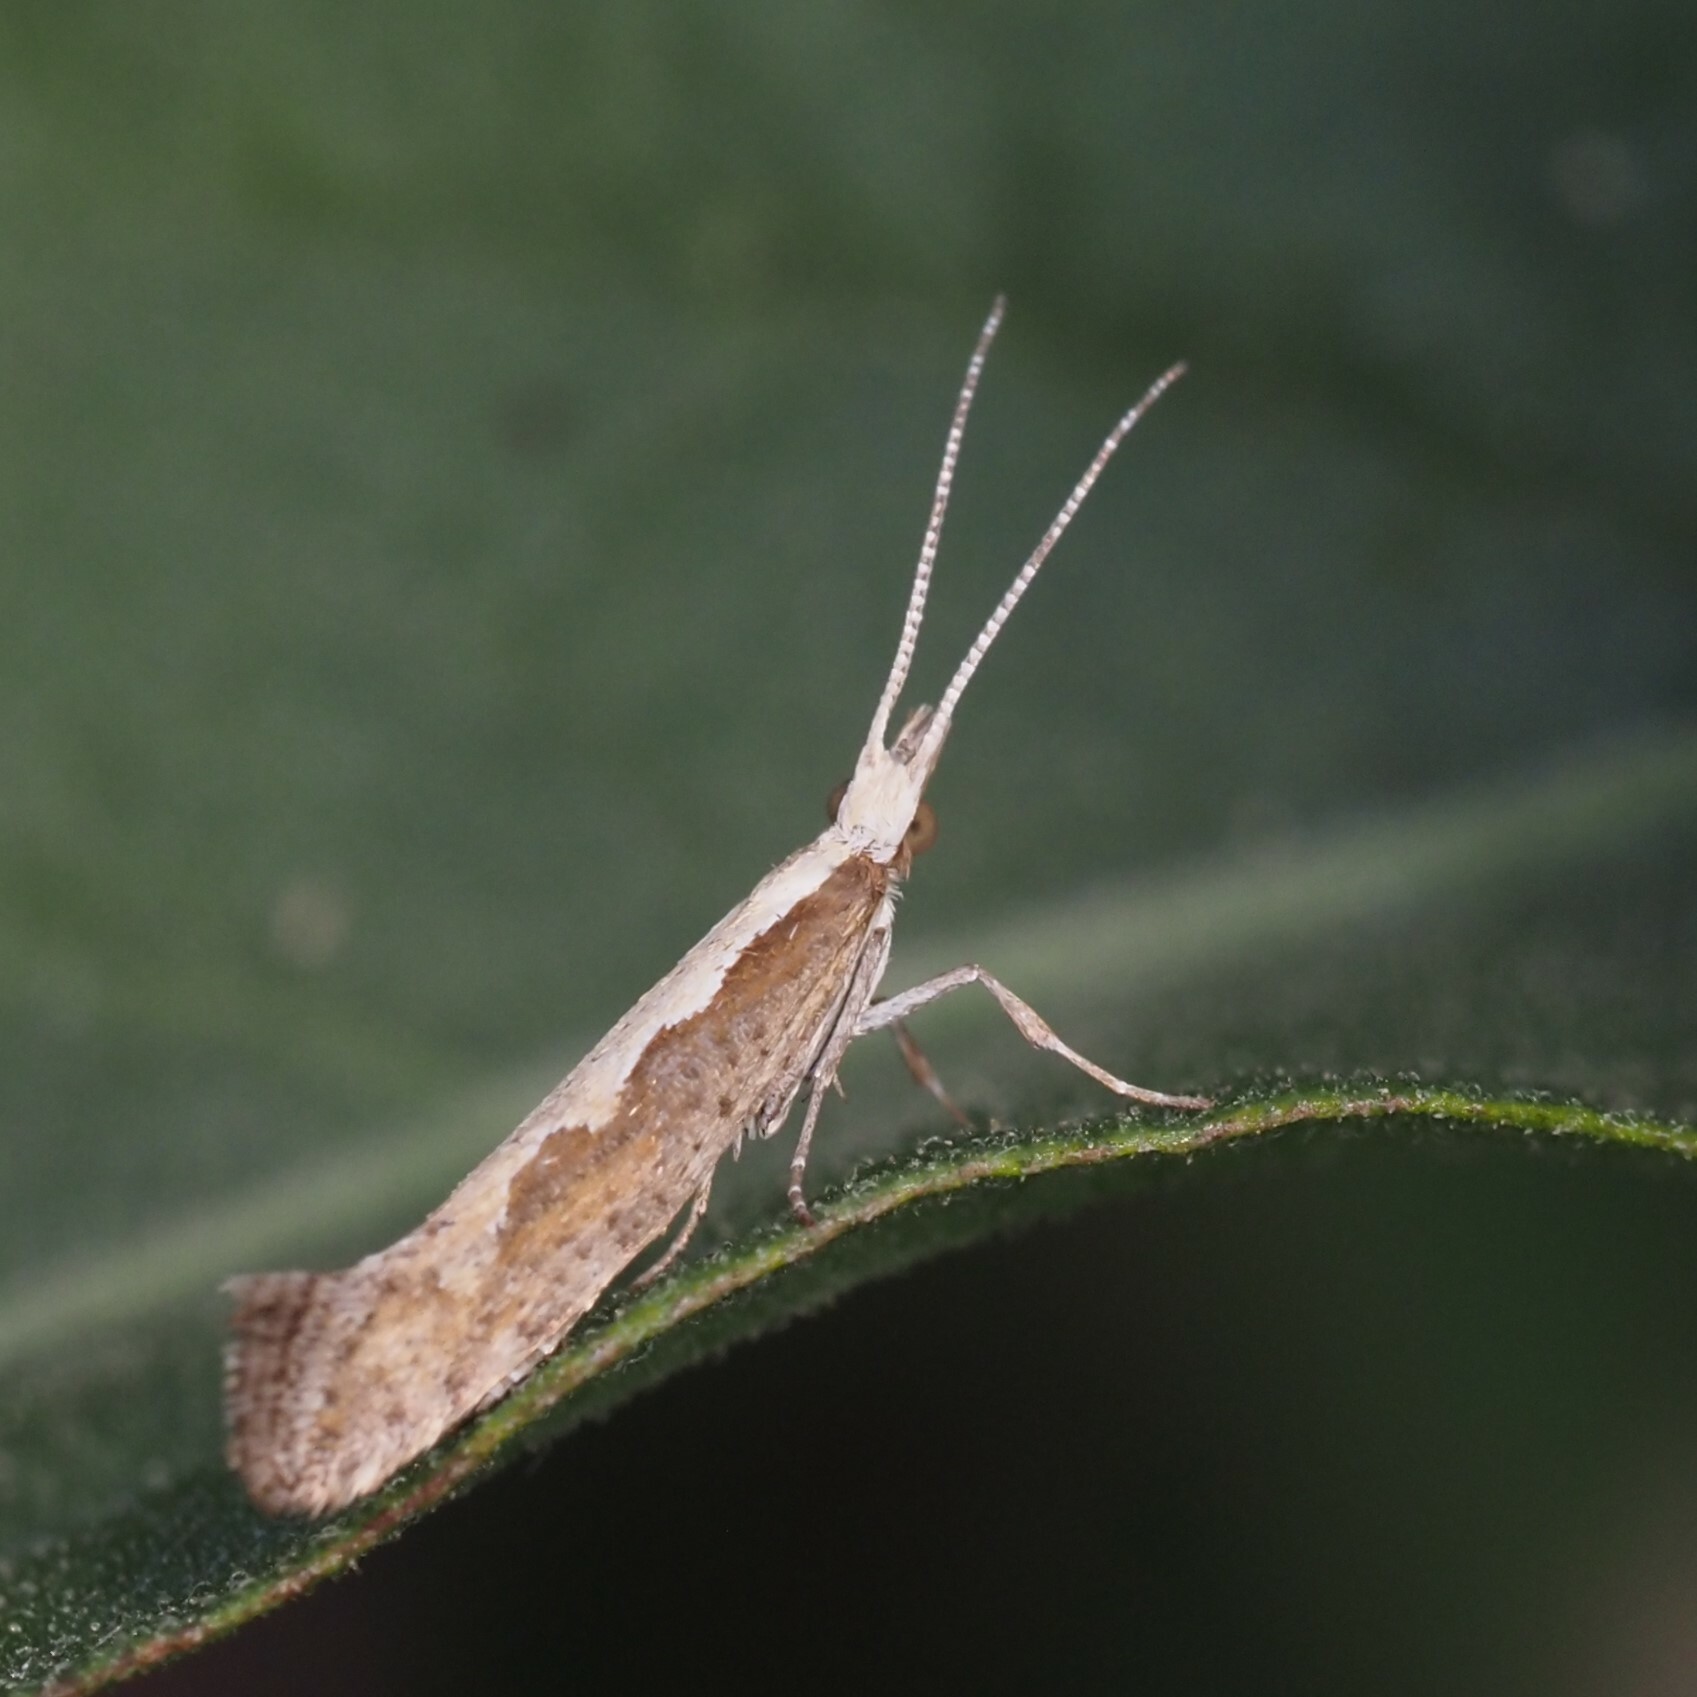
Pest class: diamondback_moth